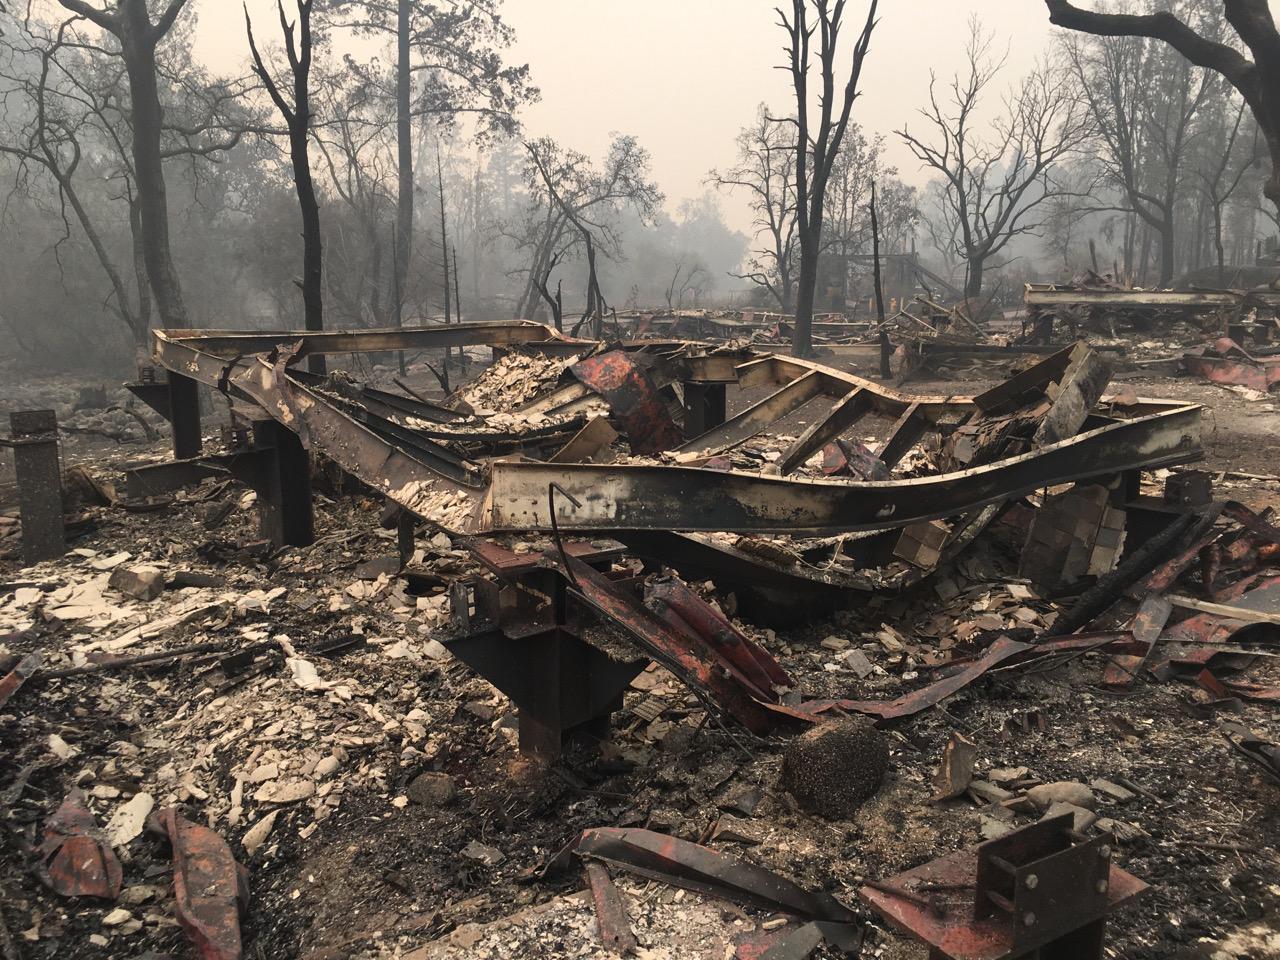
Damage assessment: destroyed